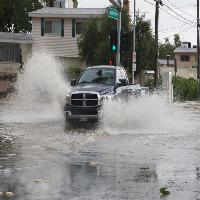
Weather: cloudy or overcast